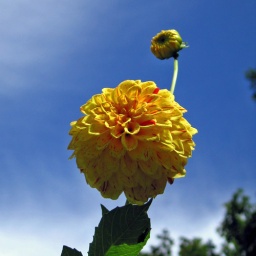
Sunshine in the blue sky